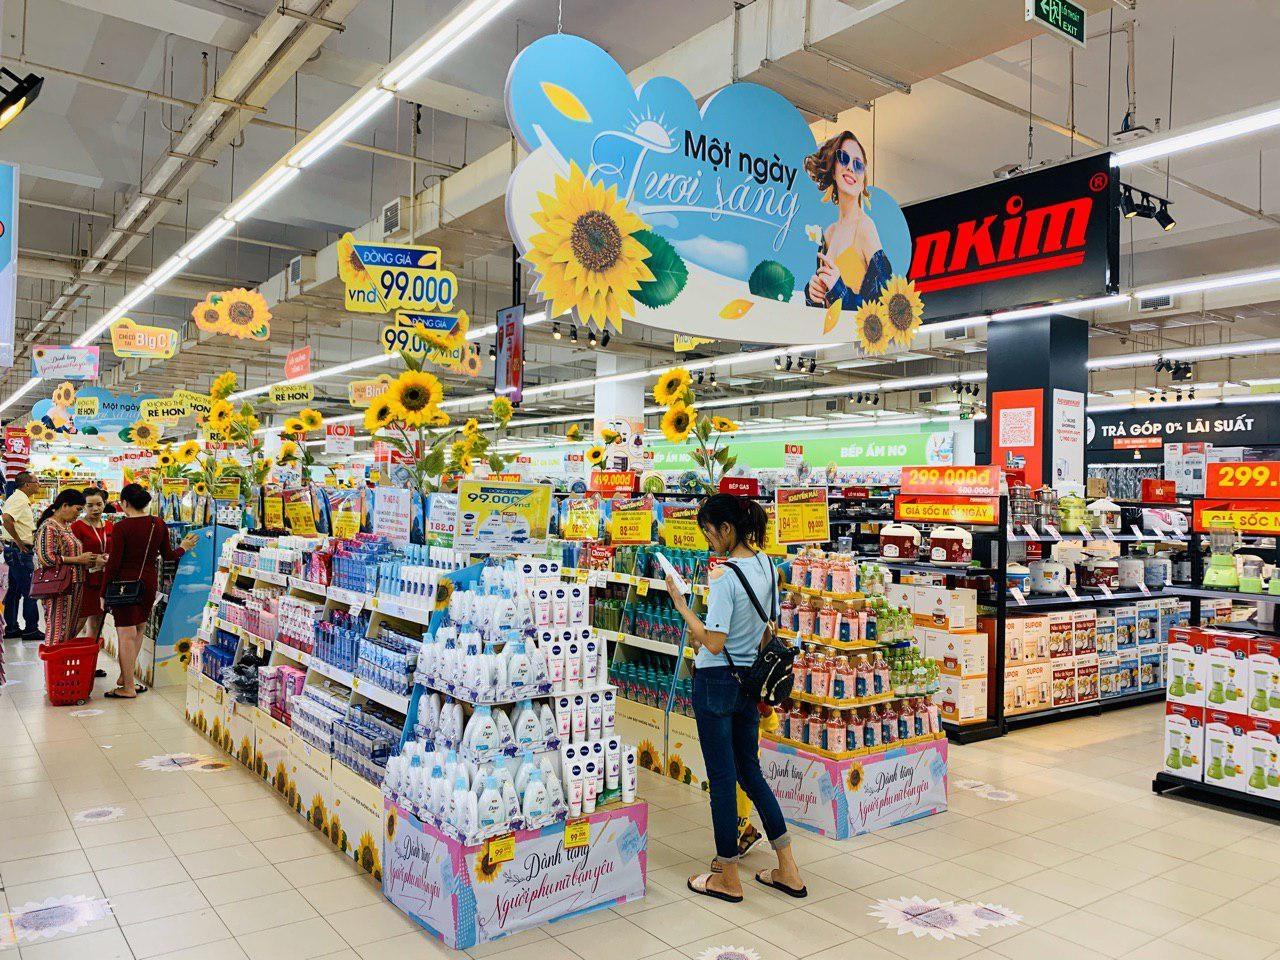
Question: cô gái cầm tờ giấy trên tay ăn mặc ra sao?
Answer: cô ấy mặc áo xanh da trời và quần jean xanh